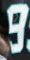
Number: 9